Question: Please indicate a possible affordance area of the frisbee that can be used for holding
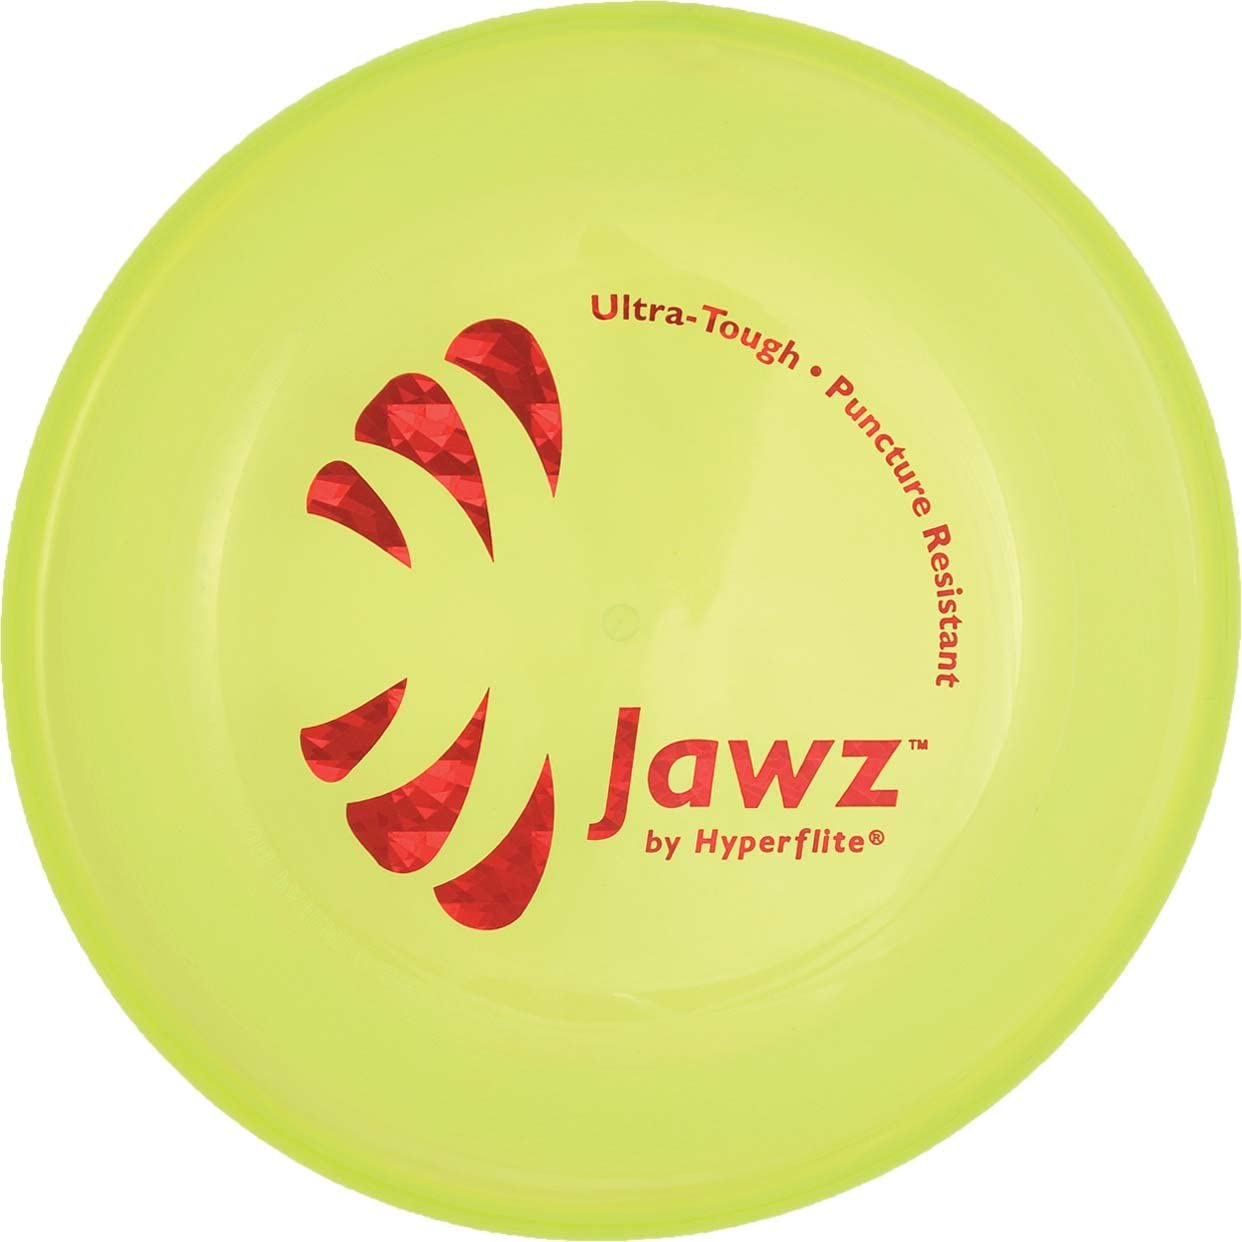
Answer: [7.196, 21.587, 1224.73, 1217.534]